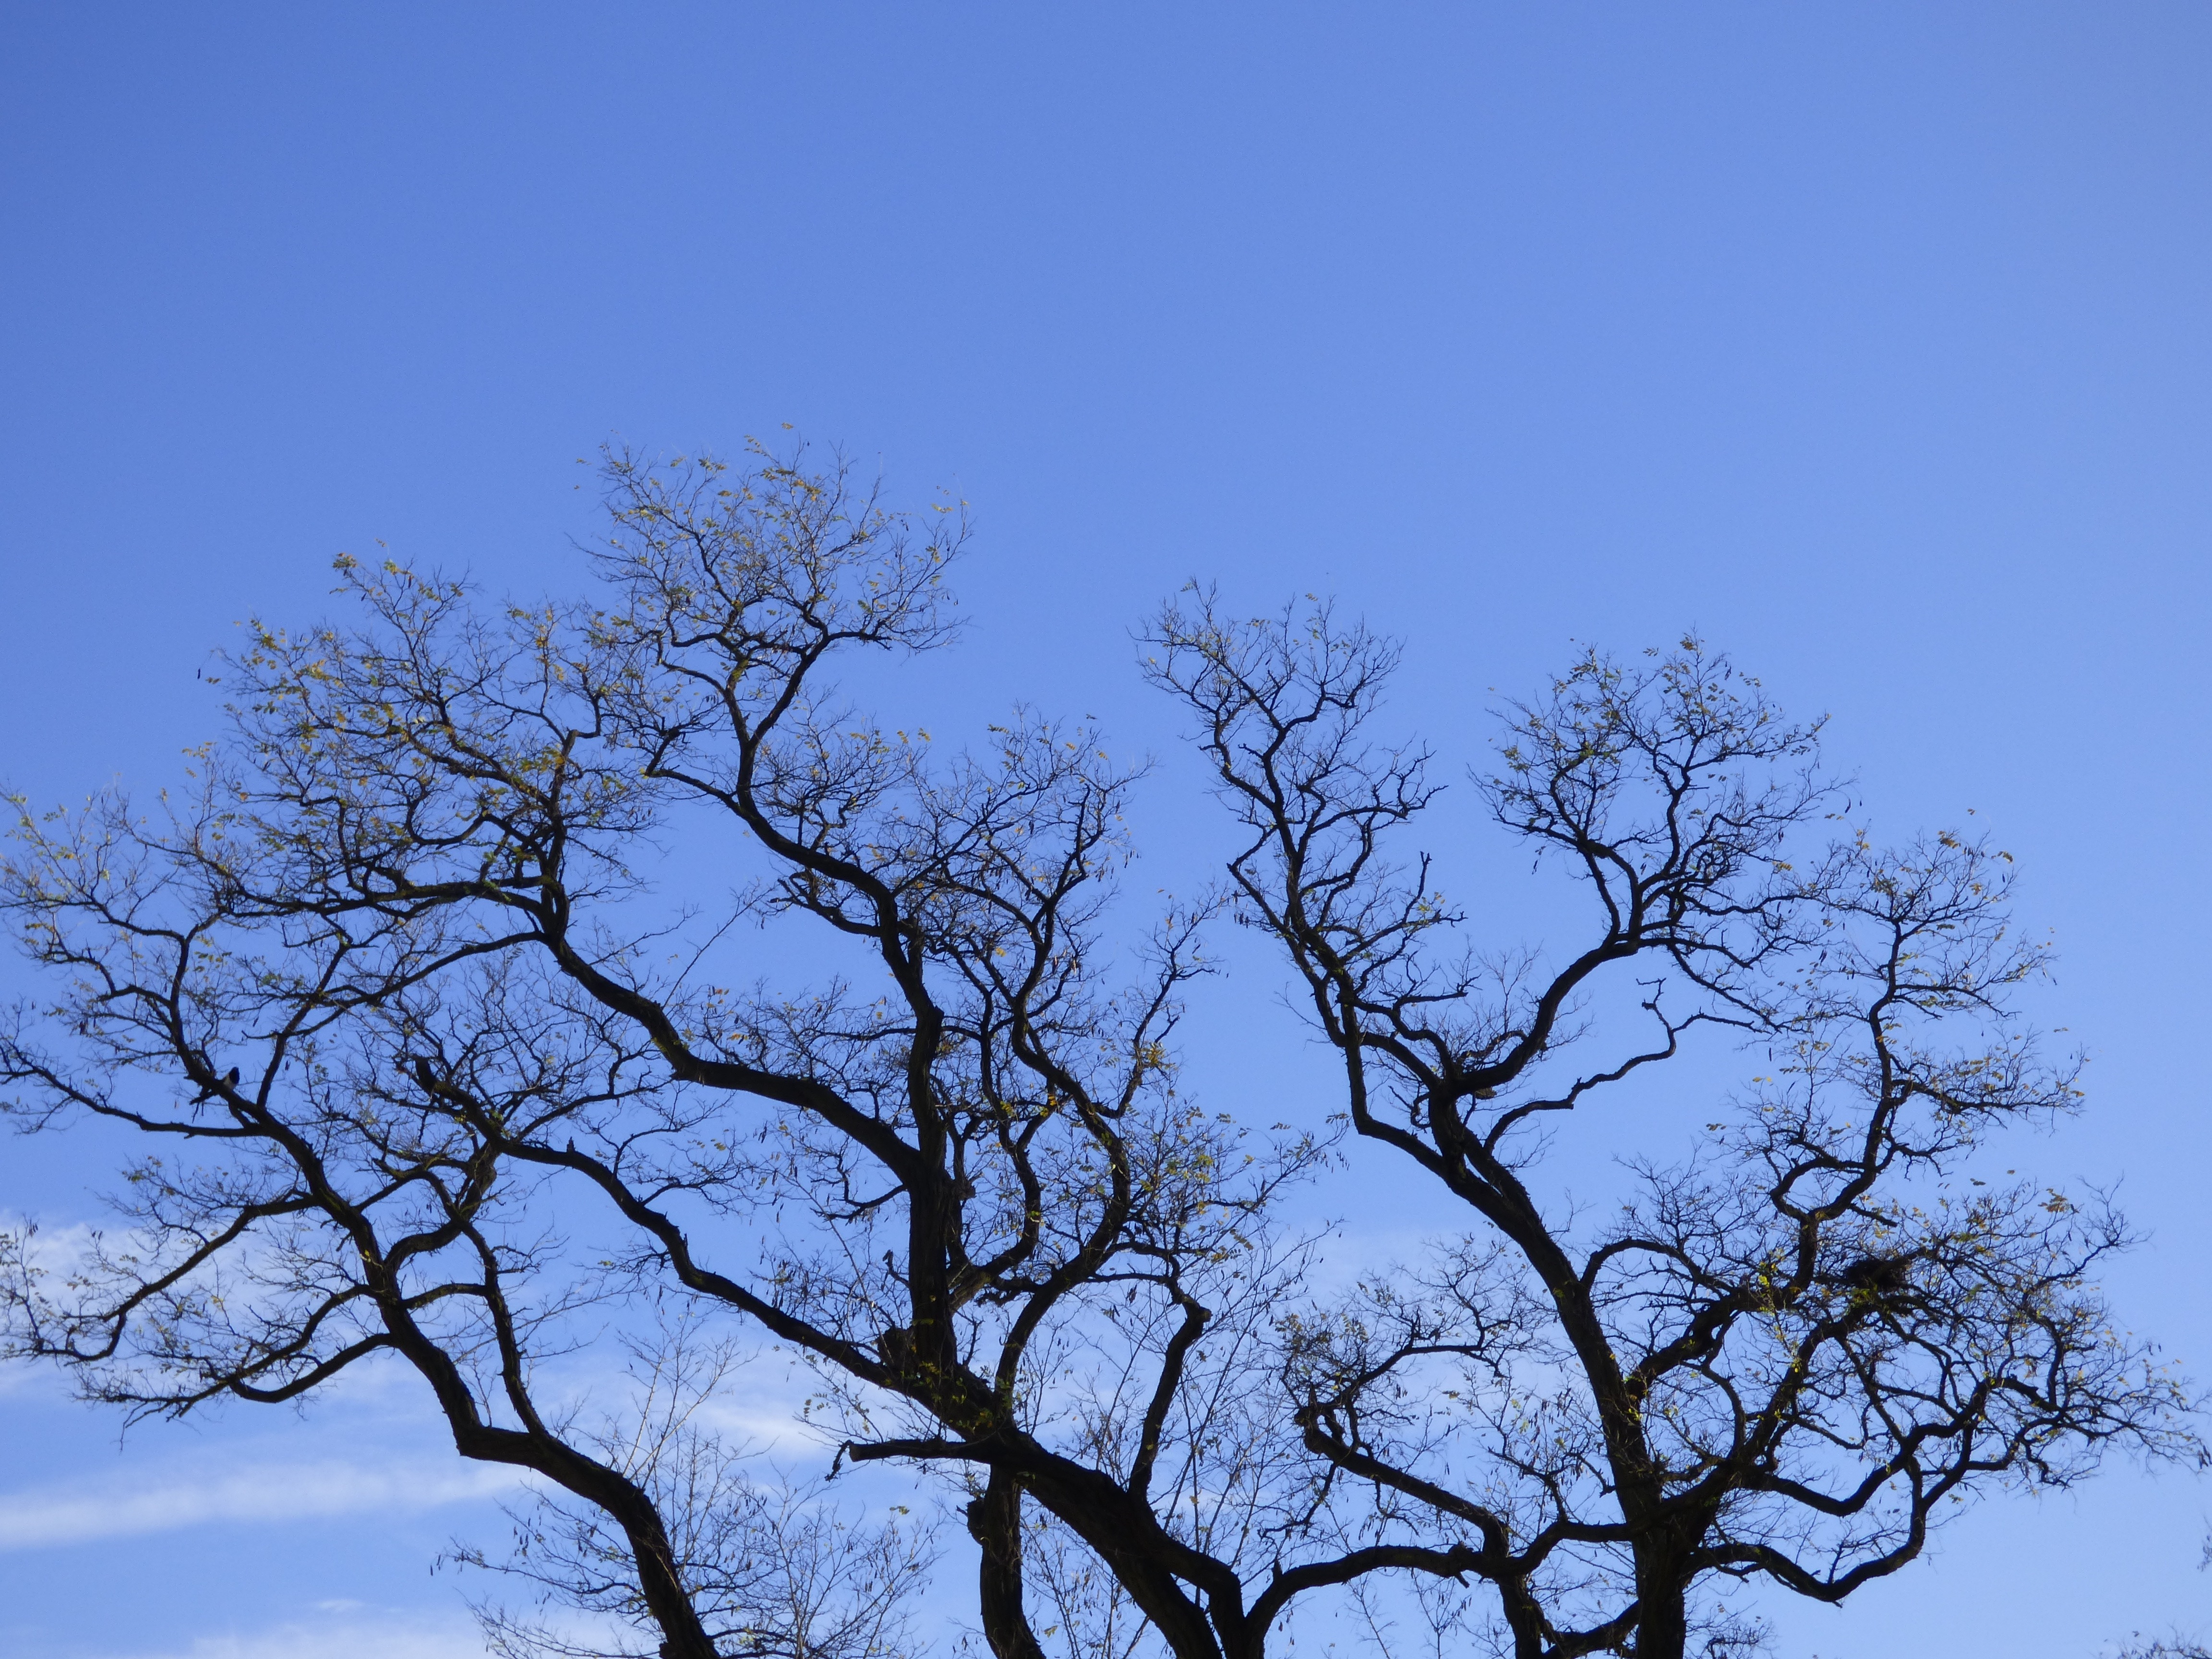
tree, nature, branch, snow, winter, cloud, plant, sky, leaf, frost, blue, season, branches, freezing, woody plant